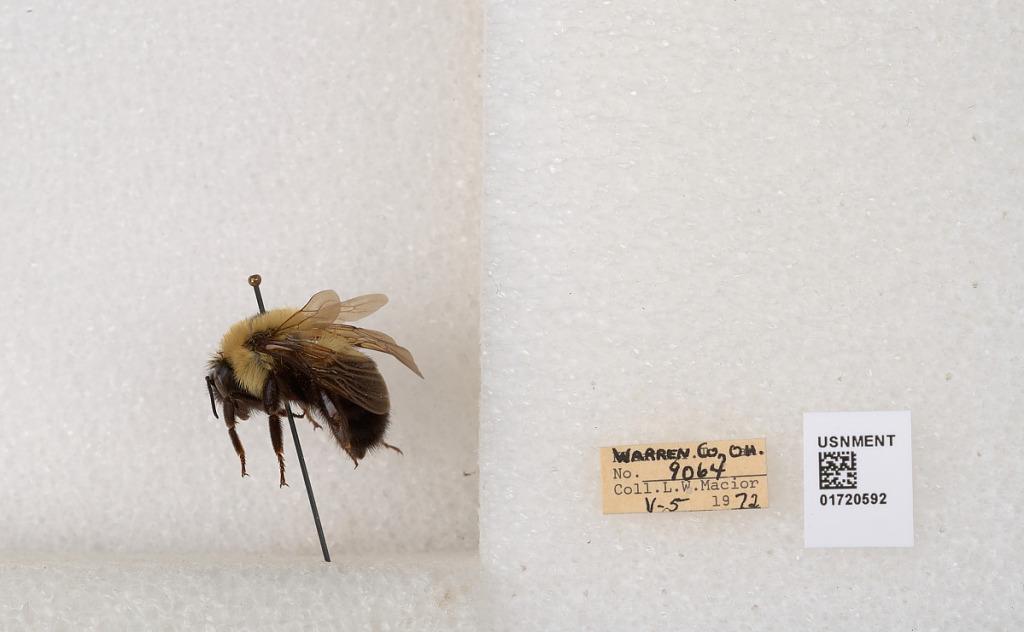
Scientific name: Bombus bimaculatus Cresson
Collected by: L. Macior
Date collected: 1972-5-5
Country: United States
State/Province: Ohio
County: Warren
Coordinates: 39.4276, -84.1668